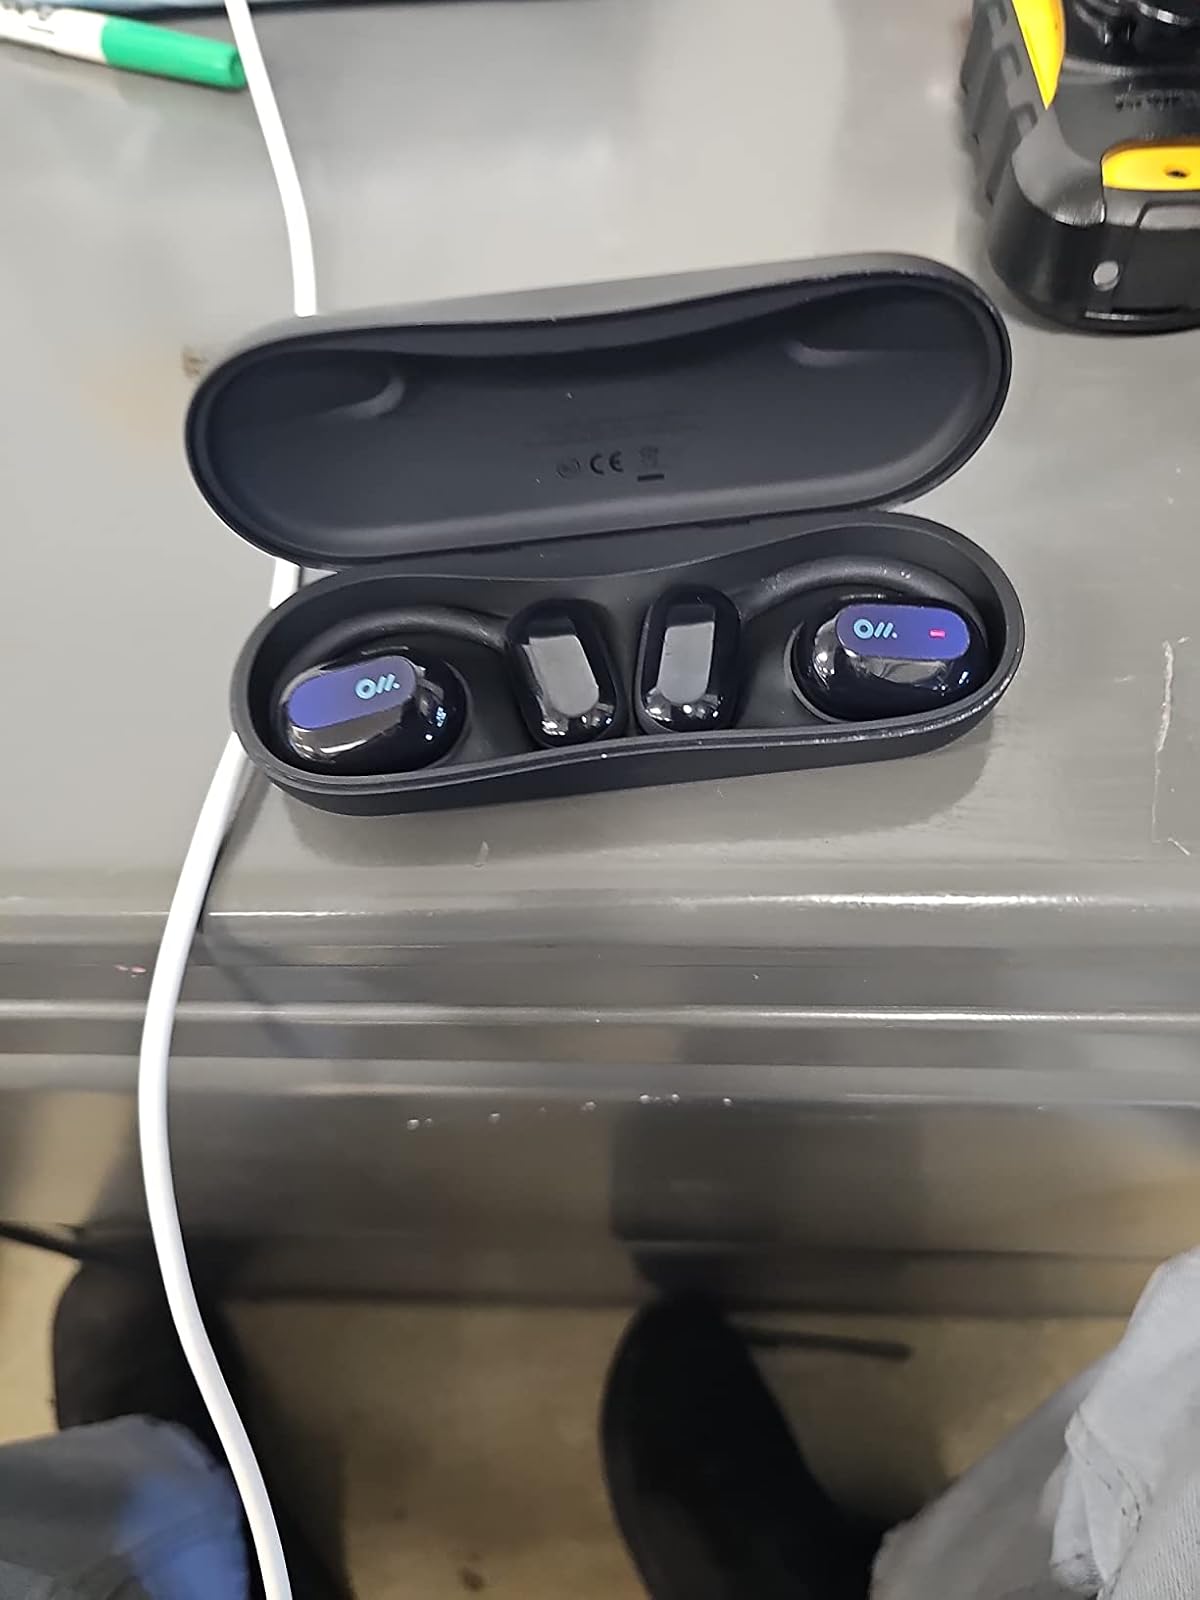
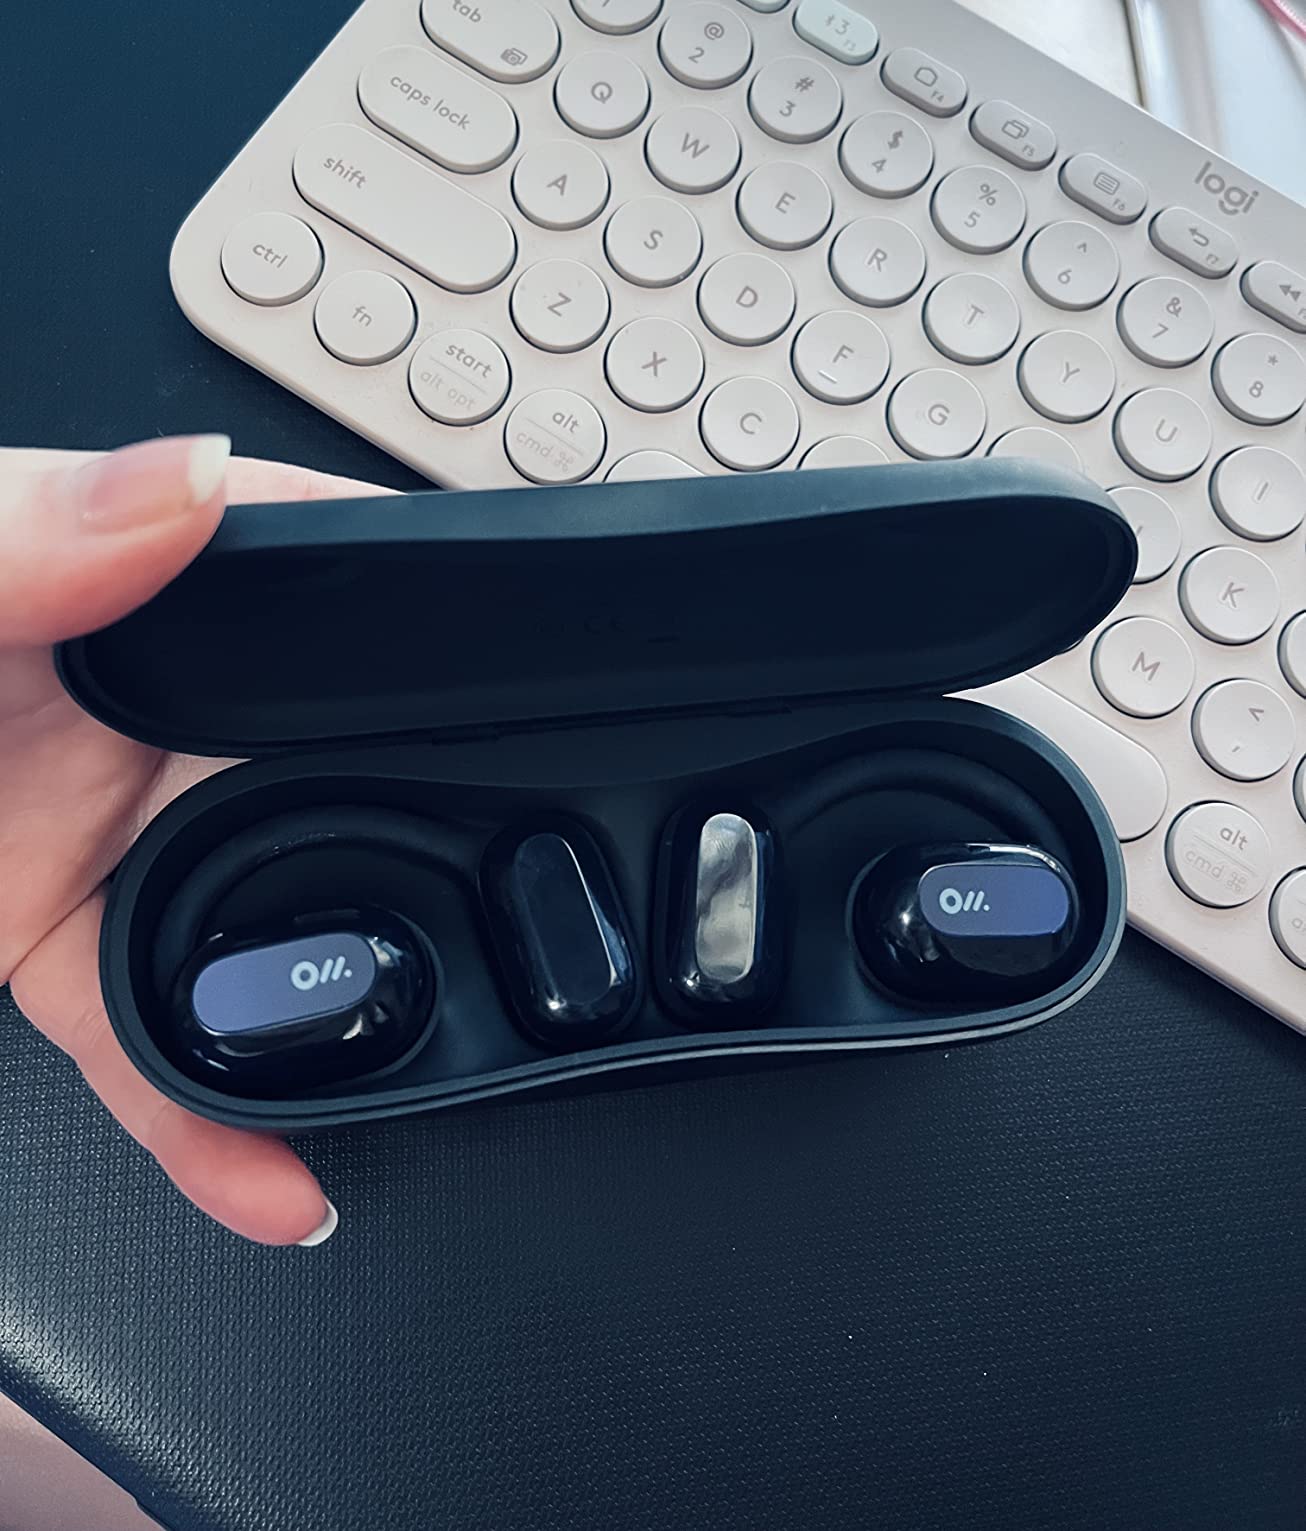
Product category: earbuds
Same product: yes